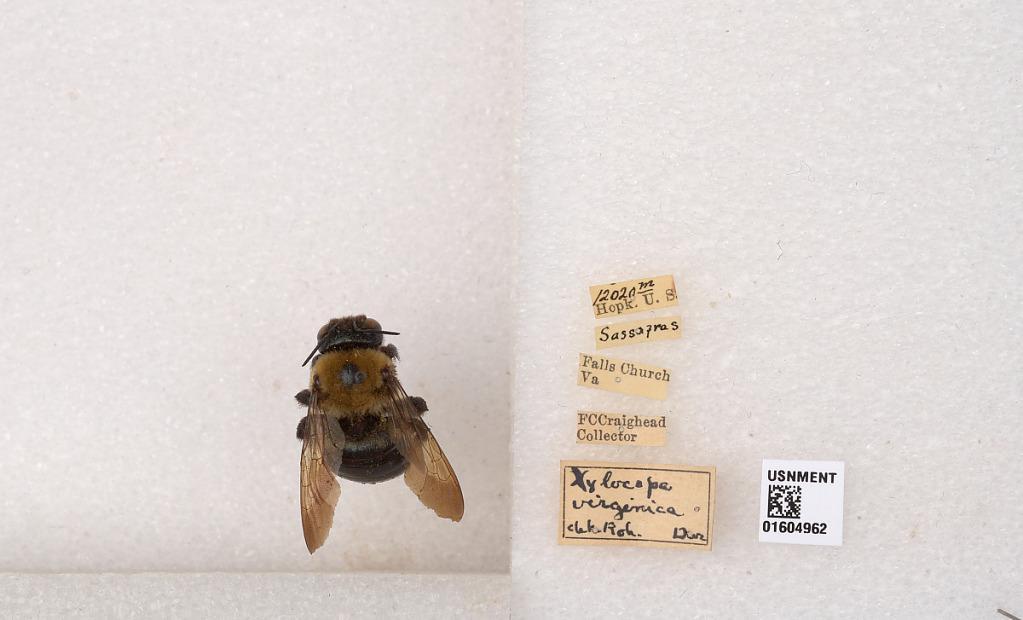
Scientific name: Xylocopa (Xylocopoides) virginica virginica (Linnaeus)
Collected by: F. Craighead
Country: United States
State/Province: Virginia
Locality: Falls Church
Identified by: Roh.